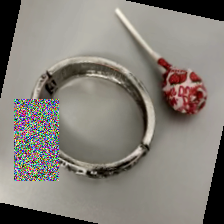
Label: has bracelet mod